Les Huguenots

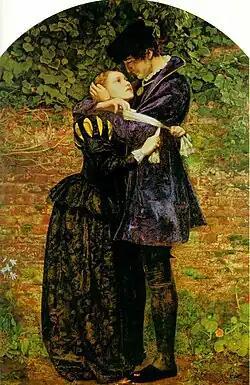
John Everett Millais, "A Huguenot, on St. Bartholomew's Day, Refusing to Shield Himself from Danger by Wearing the Roman Catholic Badge" (1852)

Under the leadership of Marcel, Protestant women take refuge with their children in the church. It is there that Raoul finds his old servant, who, resigned, prepares to die. Valentine arrives and tells Raoul that his life will be saved if he agrees to wear a white scarf around his arm, indicating that he is Catholic. She also informs the young man that she is now free, Nevers having been killed after having defended Protestants. Raoul seems to hesitate but finally refuses Valentine's proposal to pass as Catholic. She immediately decides to share the fate of the one she loves by abjuring the Catholic faith. She asks Marcel to bless her. Marcel does so and declares the couple married in the sight of God "(Trio: "Savez-vous qu’en joignant vos mains")". Meanwhile, the Protestants who barricaded themselves in the church intone Luther's hymn "Ein feste Burg". Suddenly, the singing inside the church is interrupted. The Catholics have broken down the door of the church and threaten to kill all the Protestant women and children if they do not renounce their faith. After refusing, the Protestants resume their singing, interrupted several times by musket shots. Finally, the song is no longer heard: all were massacred. At the height of exaltation, Marcel thinks he hears the march of angels leading the martyrs to God. Valentine and Raoul share this vision of heaven 'with six harps'. "(Trio: "Ah ! voyez ! Le ciel s’ouvre et rayonne !")". Catholic soldiers enter the cemetery, seize Raoul, Valentine and Marcel and drag them away, wounding all three, after they refuse to abjure their faith.